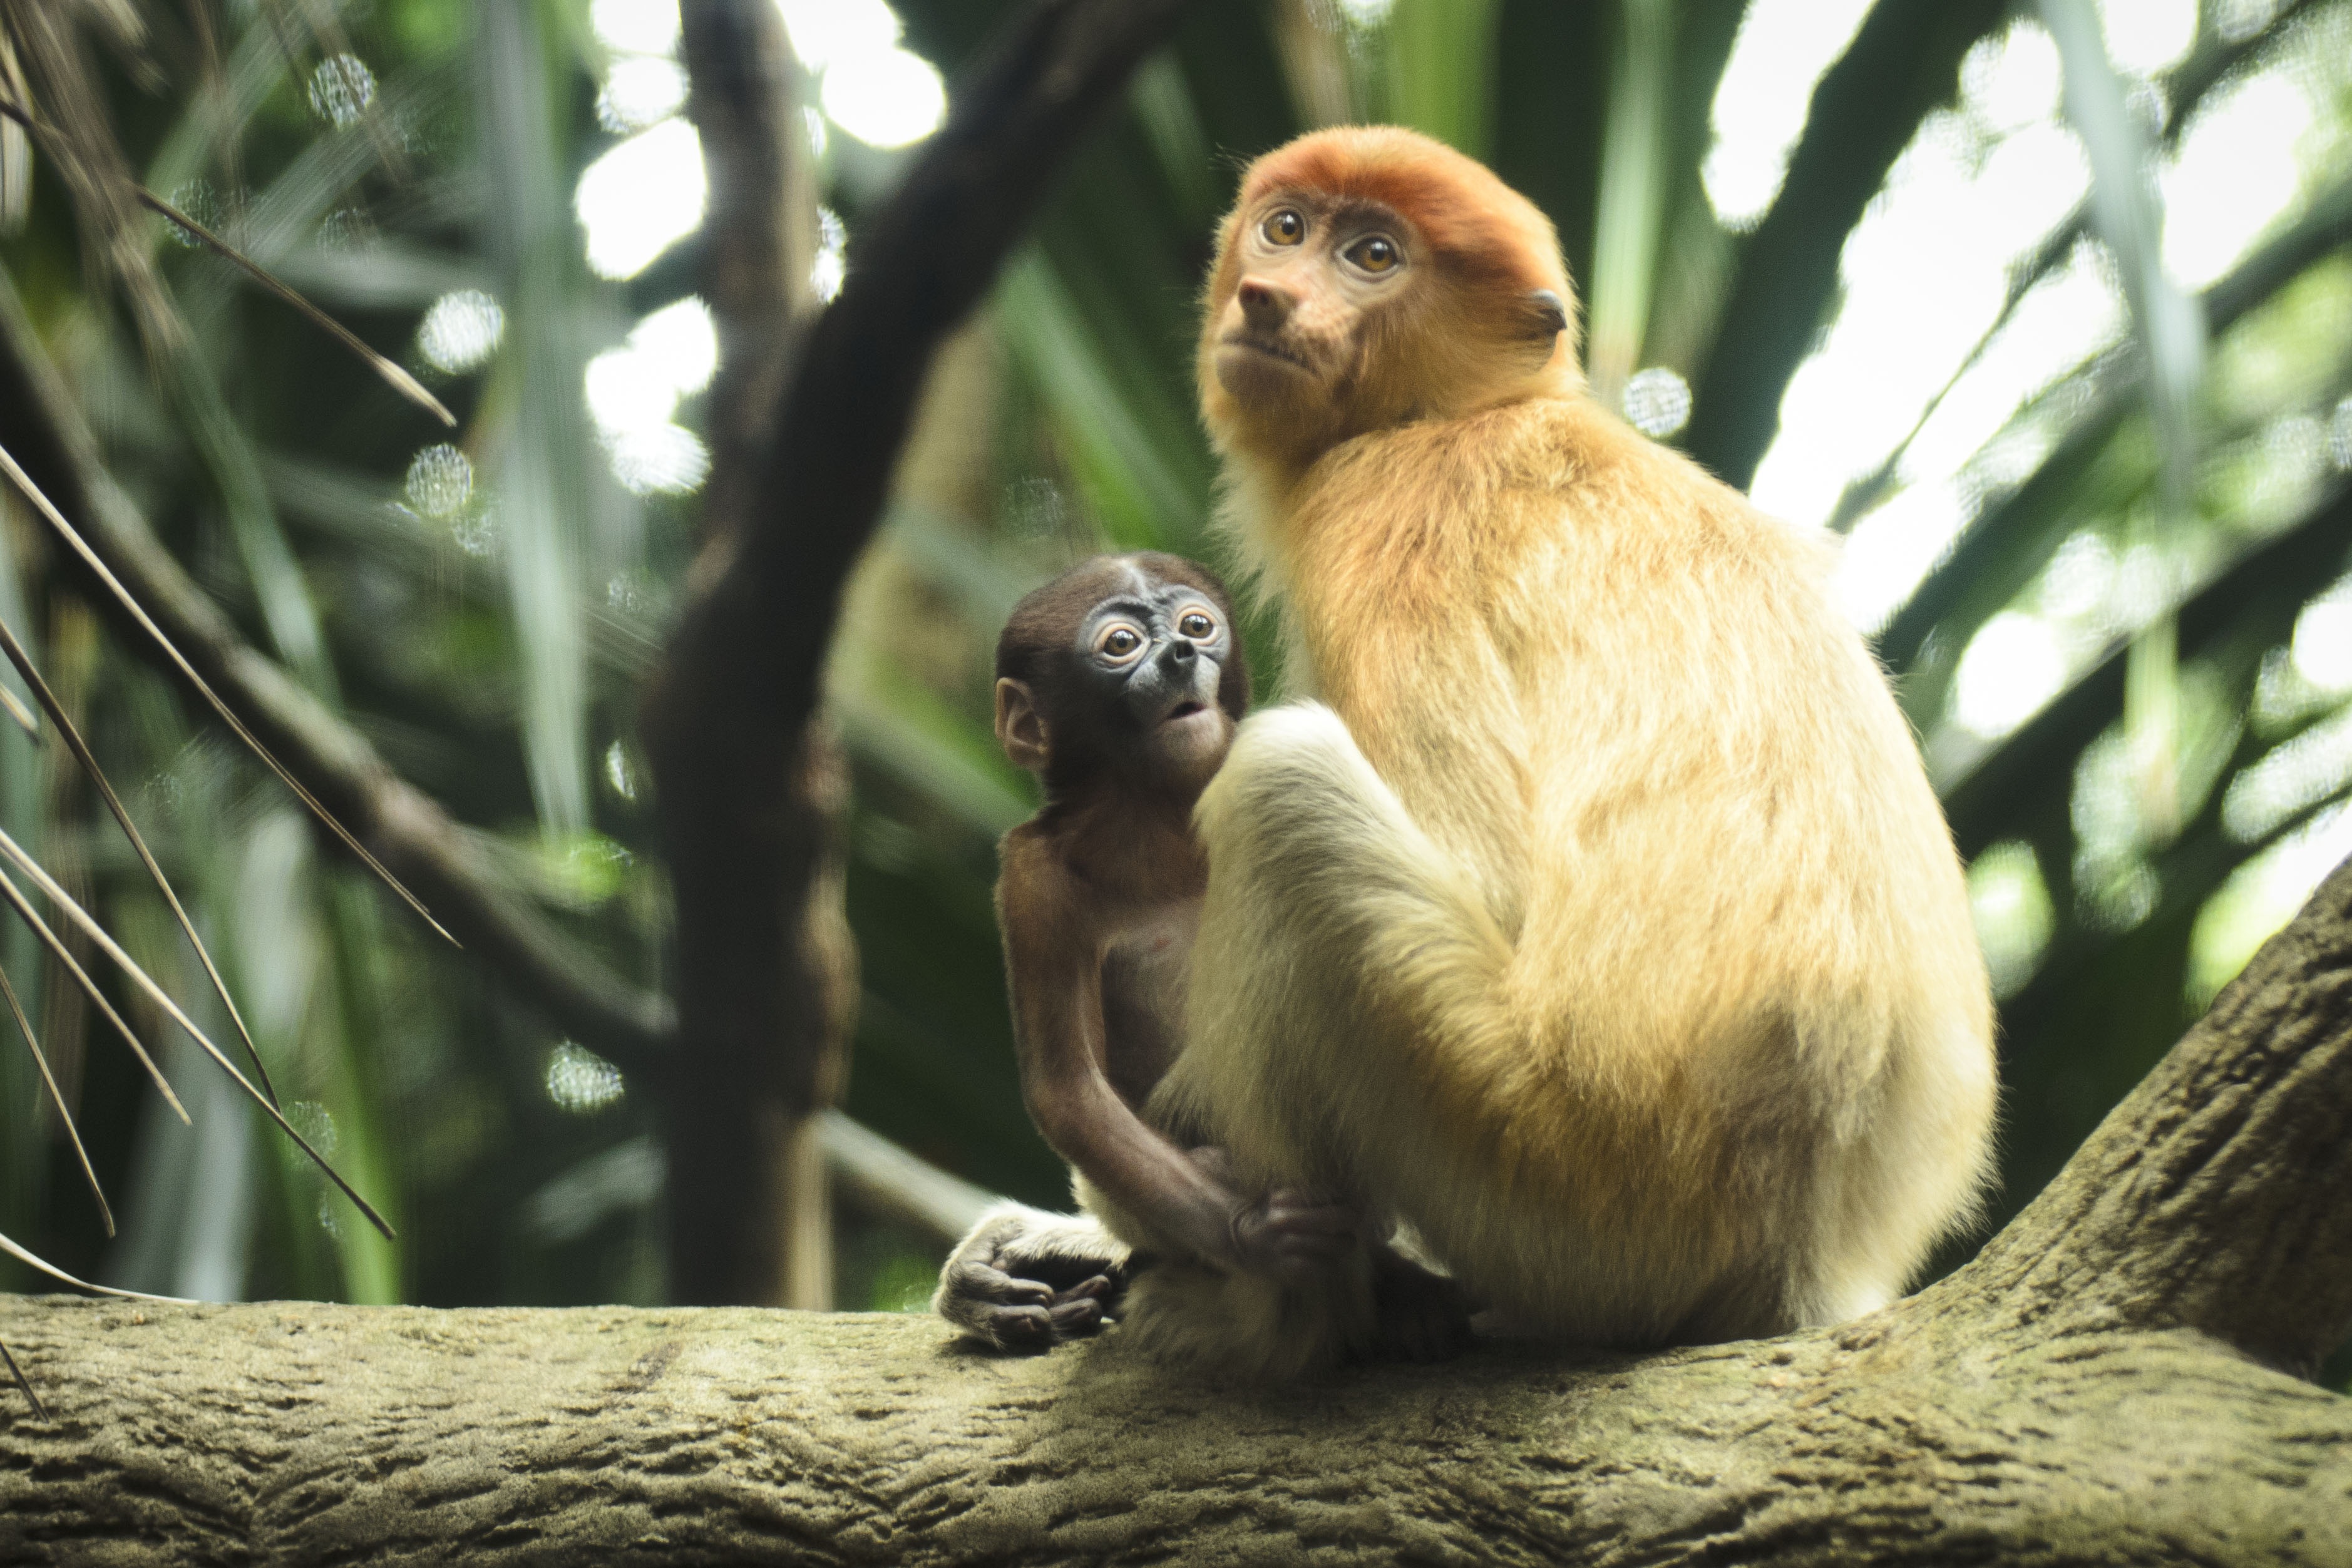
nature, animal, cute, wildlife, zoo, young, mammal, child, monkey, baby, fauna, primate, family, mother, macaque, old world monkey, proboscis, new world monkey